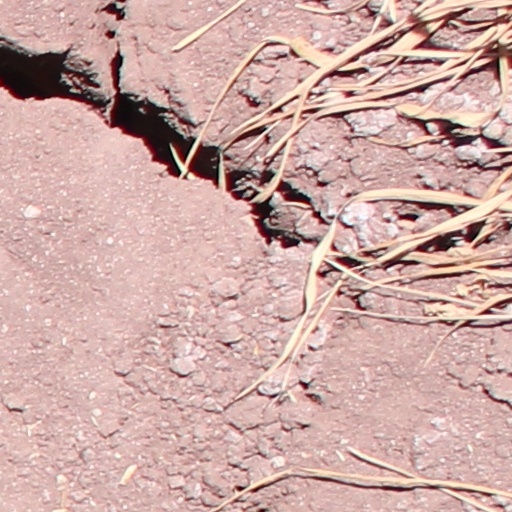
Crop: wheat